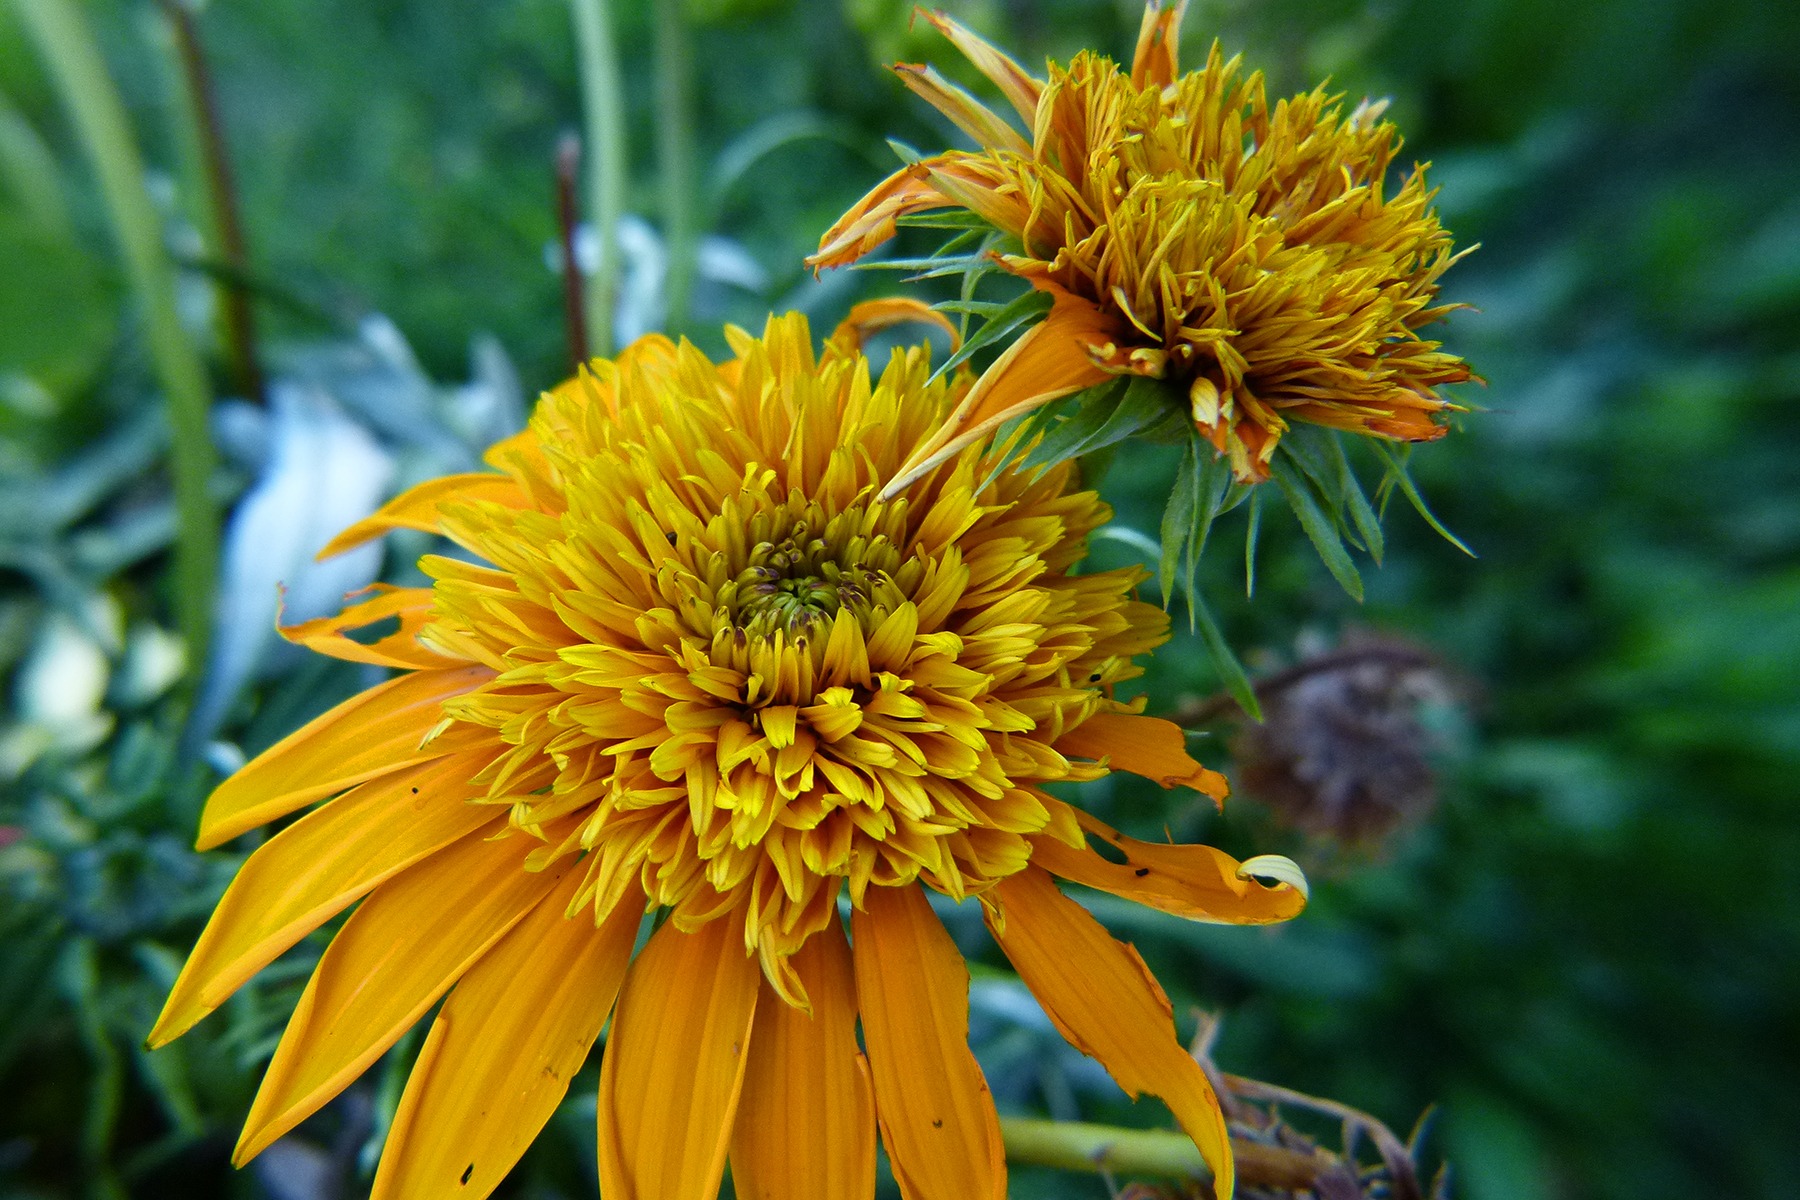
nature, blossom, plant, flower, bloom, floral, botany, yellow, garden, flora, wildflower, nectar, macro photography, flowering plant, daisy family, land plant